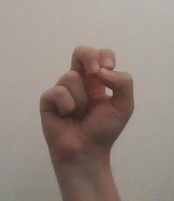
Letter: gaaf